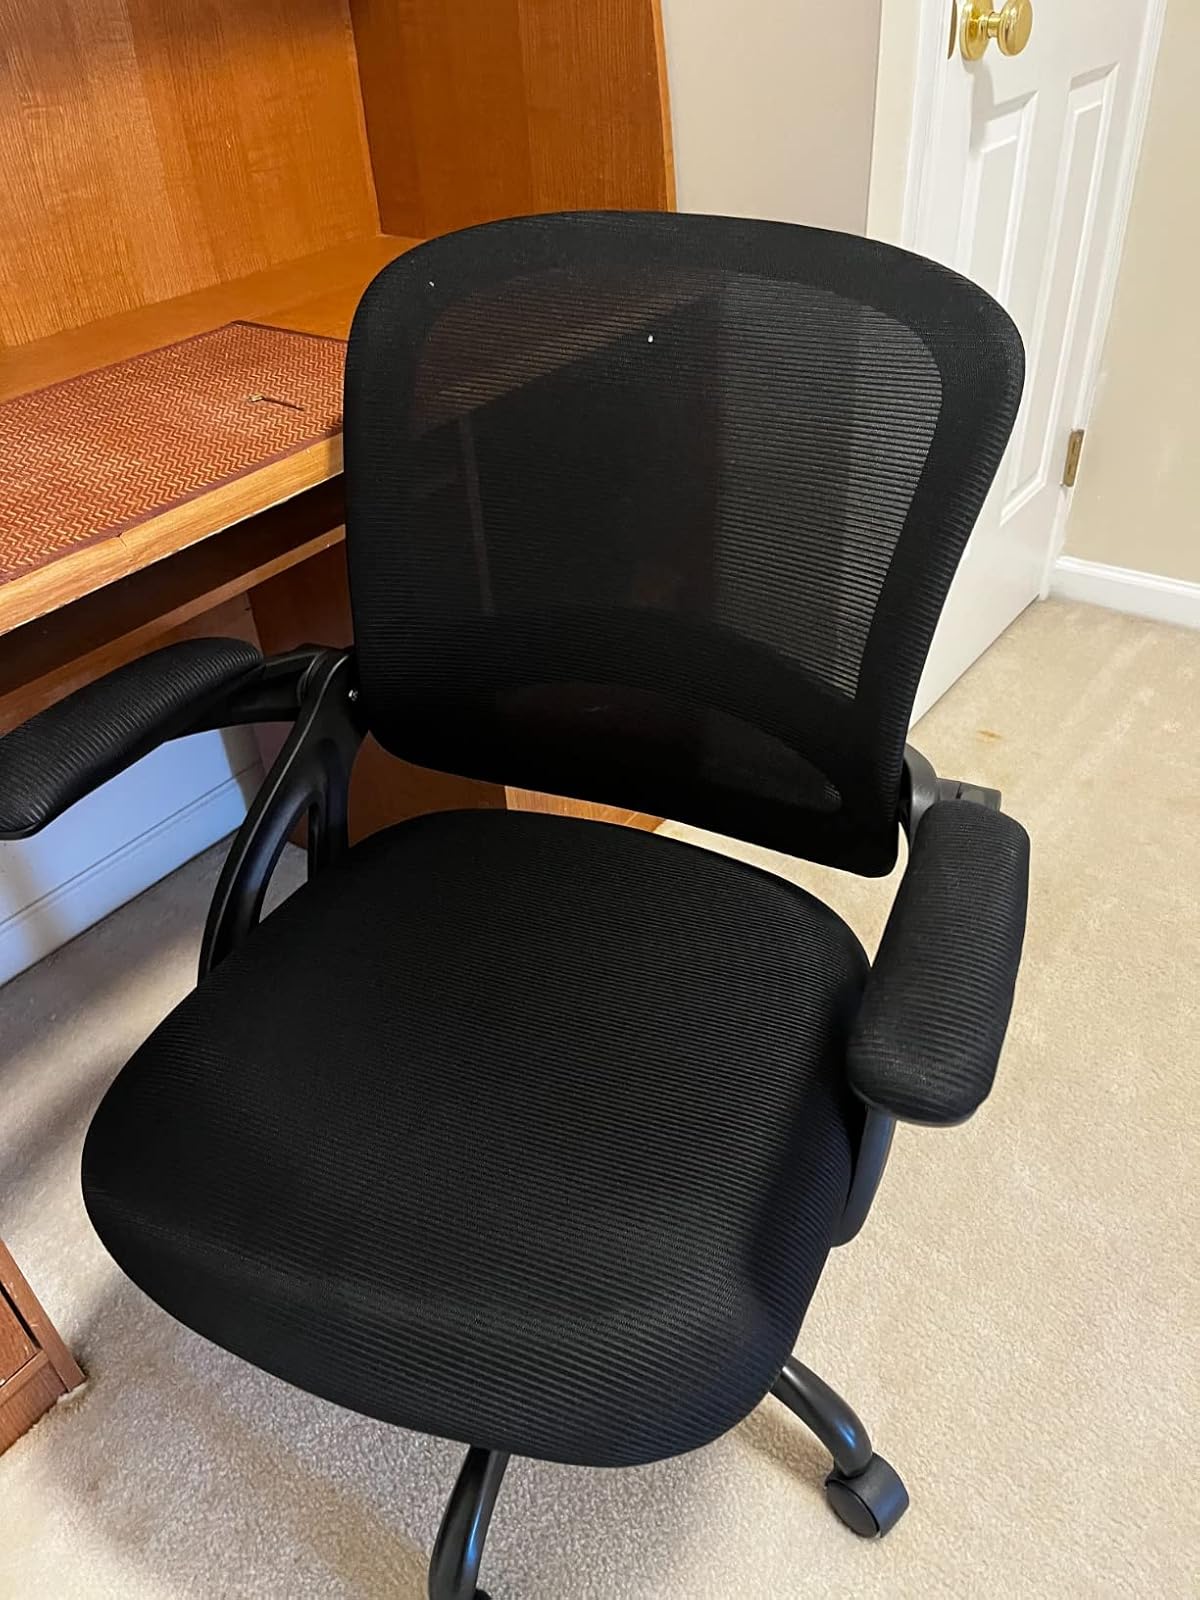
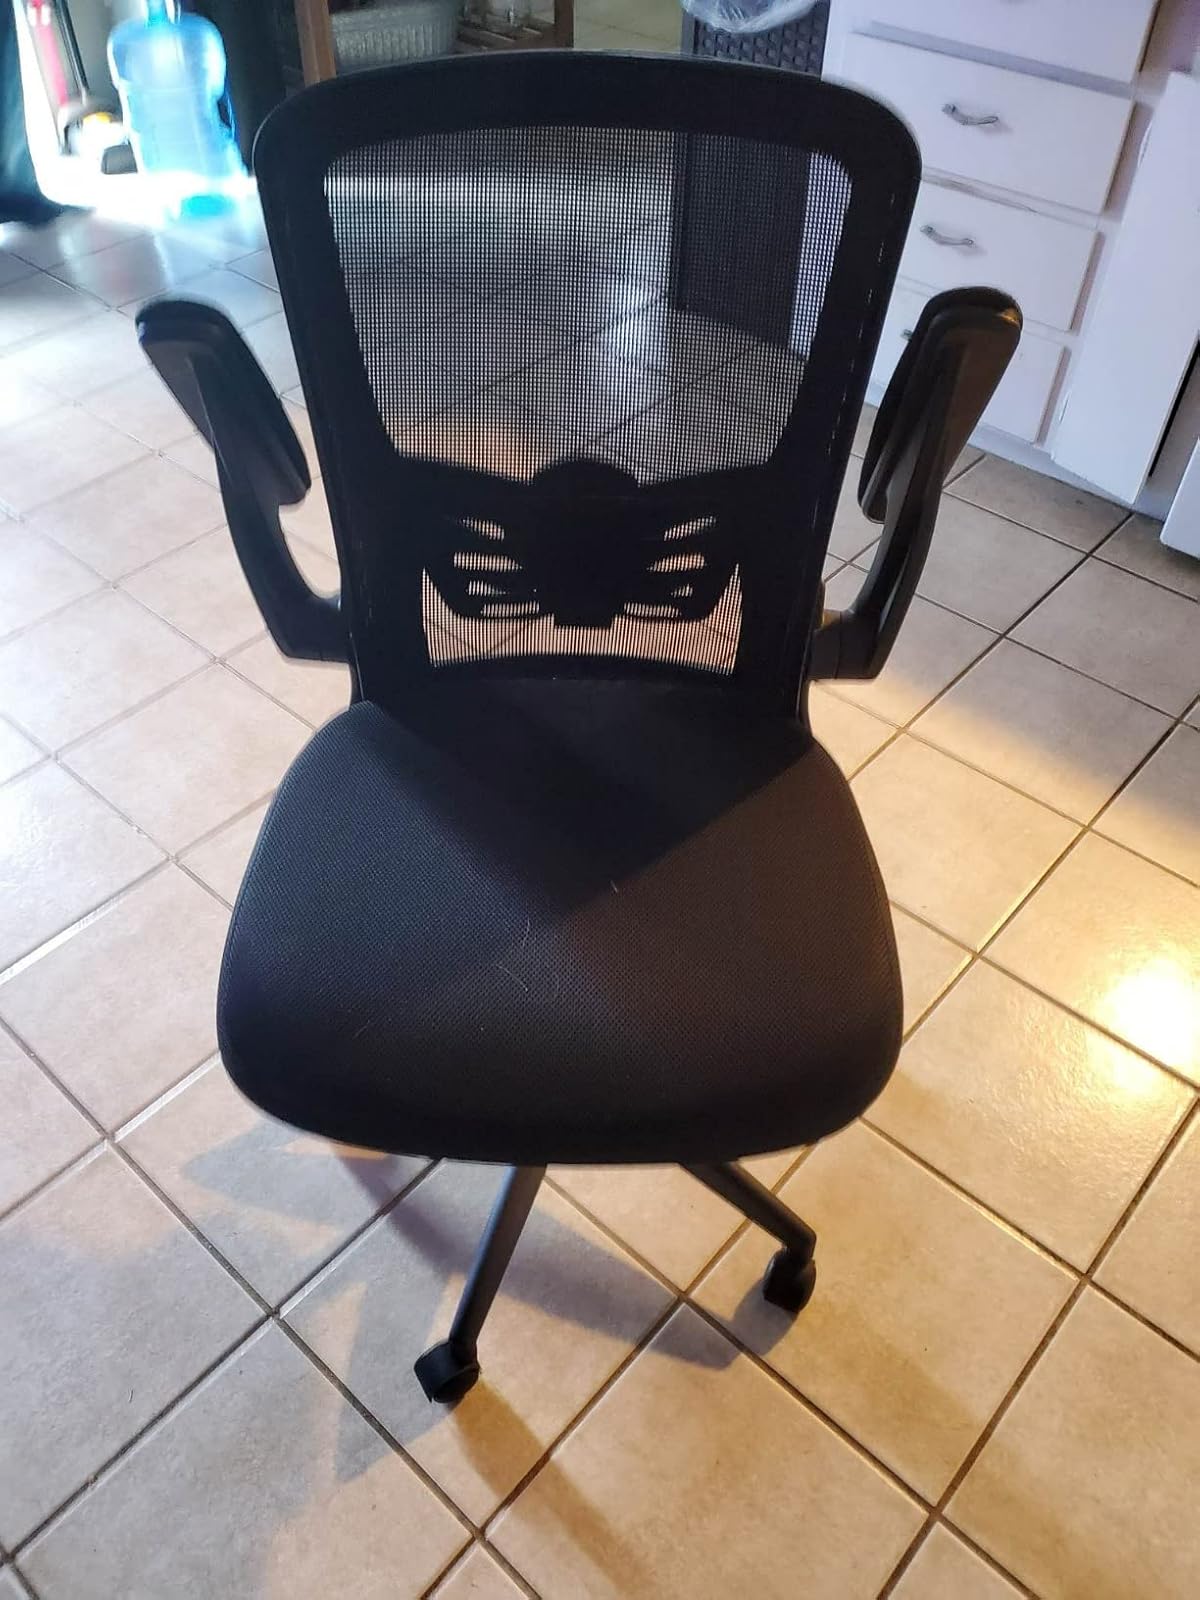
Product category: items_chair
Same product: no